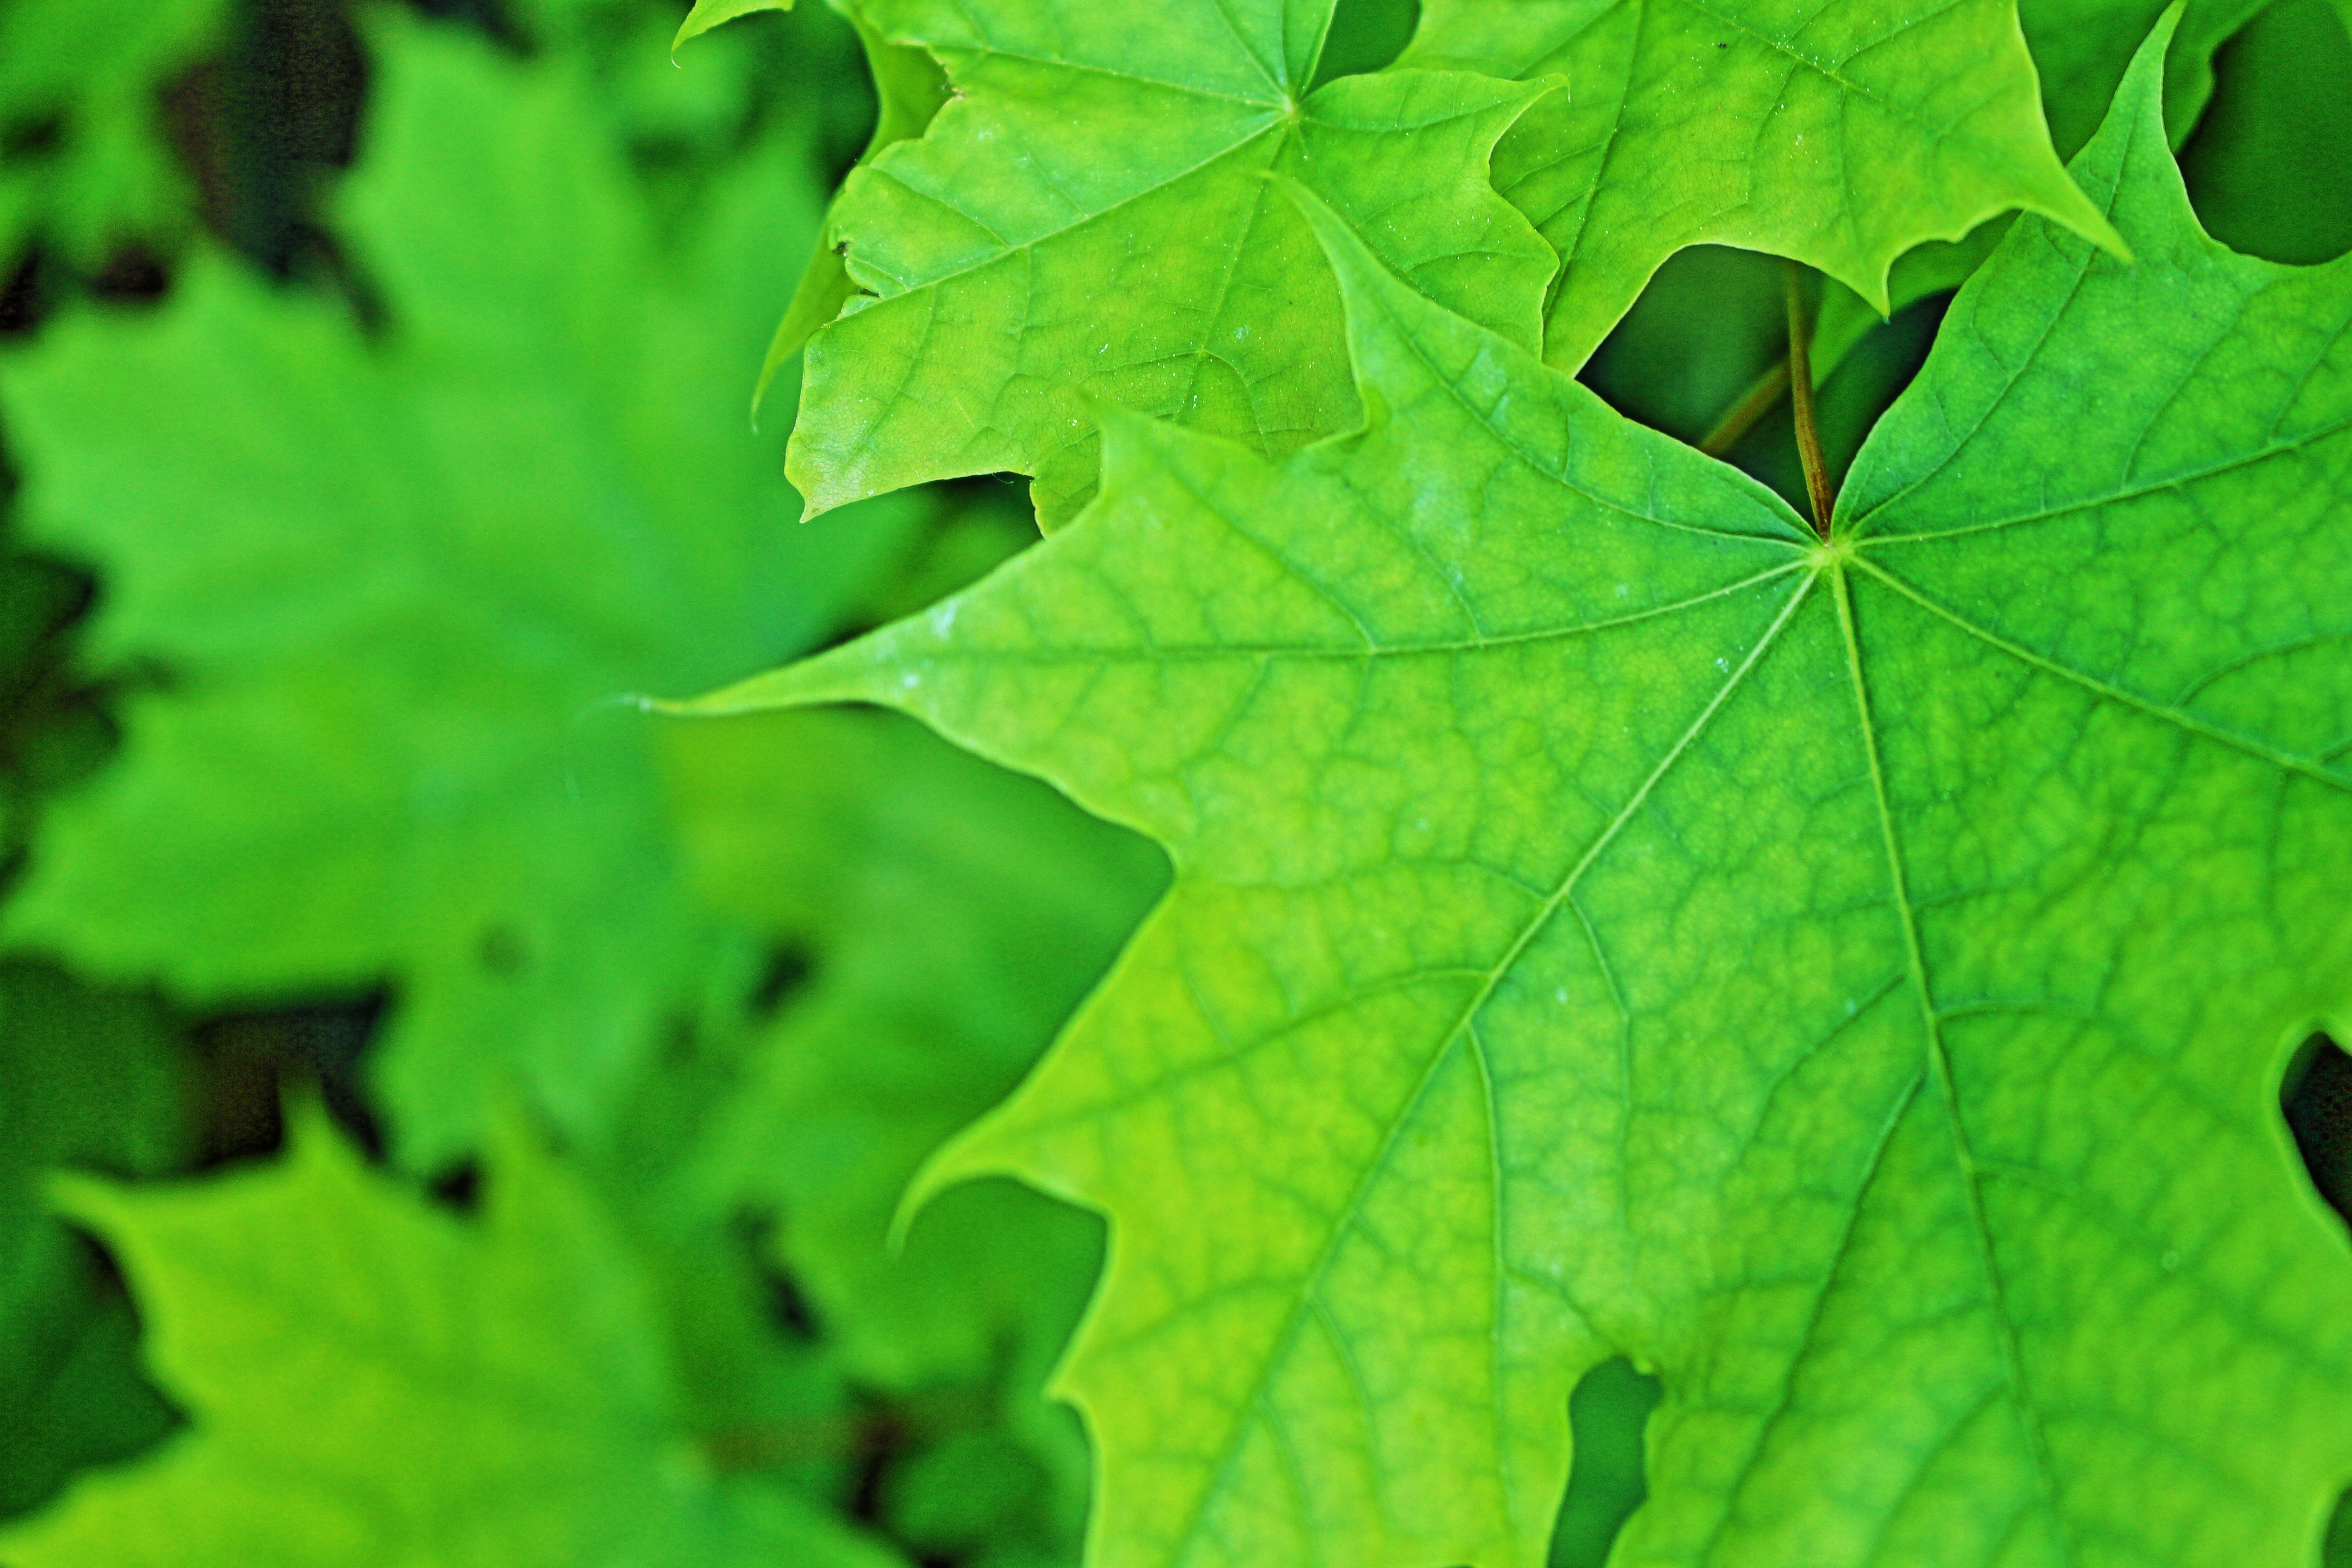
tree, nature, forest, plant, leaf, flower, spring, green, produce, soil, botany, climber, flora, maple, maple tree, maple leaf, leaves, background, deciduous, oak, of course, fouling, flowering plant, maidenhair tree, grape leaves, annual plant, plant stem, woody plant, land plant